List of birds of the Canary Islands

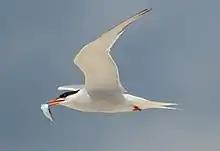
Common tern

Glareolidae is a family of wading birds comprising the pratincoles, which have short legs, long pointed wings and long forked tails, and the coursers, which have long legs, short wings and long, pointed bills which curve downwards.